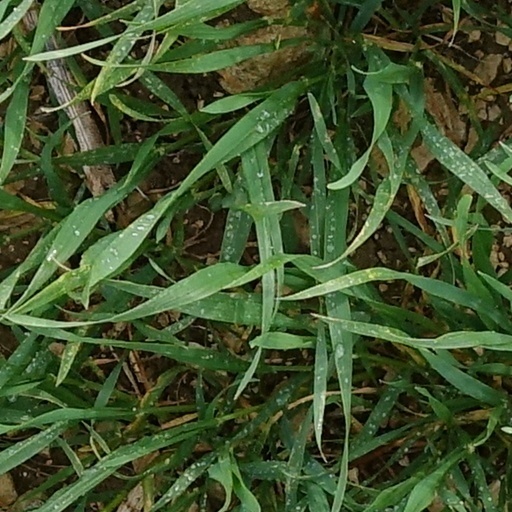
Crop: wheat